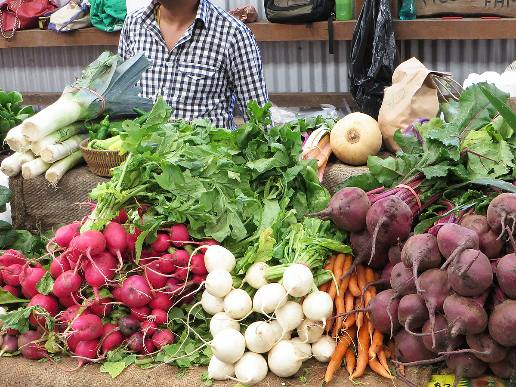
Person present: Yes